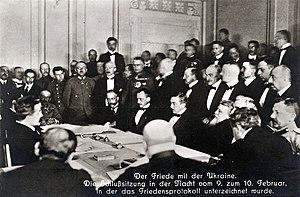
Le traité de Brest-Litovsk entre les Empires centraux et l’Ukraine, dit aussi traité de paix de Brest-Litovsk du 9 février 1918, a été négocié entre les diplomates des Empires centraux et les représentants de la jeune République populaire ukrainienne. Ce traité de paix met un terme à la guerre entre l'Ukraine, alors engagée dans un processus devant aboutir à l'indépendance, et les Empires centraux. Conclu à l'insu des négociateurs russes, le traité aboutit à la reconnaissance de l'indépendance de l'Ukraine. Cependant, l'évolution de la situation militaire sur le front de l'Ouest, ainsi que le rapide écroulement de la République populaire ukrainienne obligent l’Allemagne et l’Autriche-Hongrie, principaux intéressés à la paix avec l'Ukraine, à intervenir militairement dans le pays. Paix de victoire, ce traité est rendu caduc par l'armistice de Rethondes, obligeant le Reich à dénoncer l'ensemble des traités signés au cours de l'année 1918.